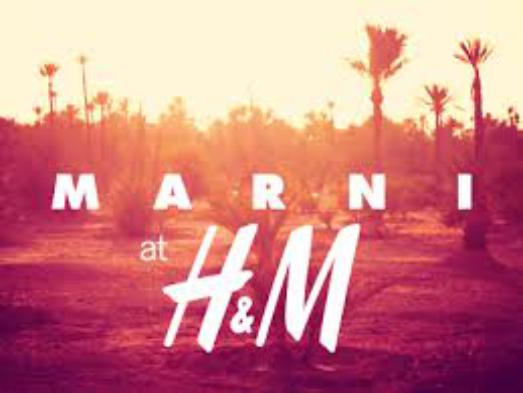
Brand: marni
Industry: Clothes